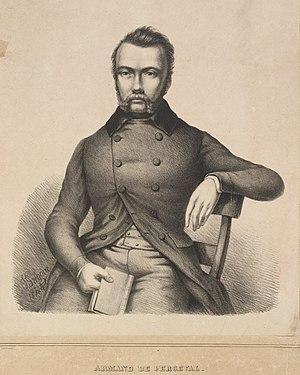
Hubert-Joseph-Antoine-Armand de Perceval, né à Malines le 28 octobre 1818, décédé à une date et en un lieu non connus, est un diplomate, homme de presse et homme politique belge. Il fut également un réformateur économique et social et défenseur de la cause flamande.